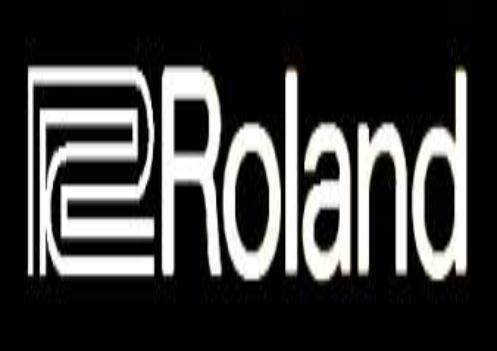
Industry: Electronic